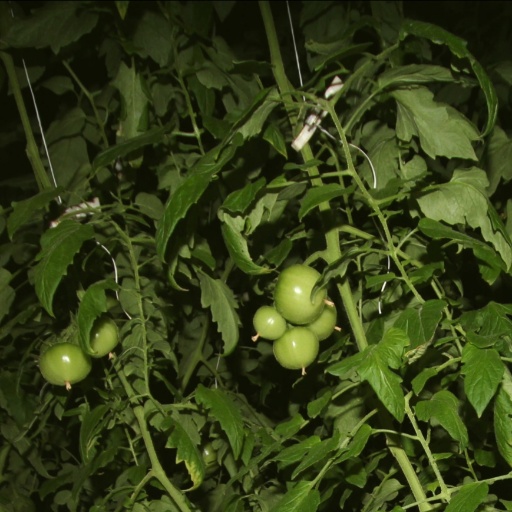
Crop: tomato